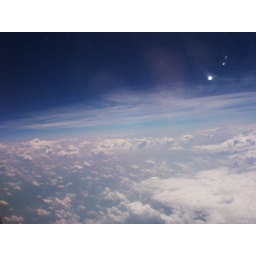
on an aeroplane over the cloud sea